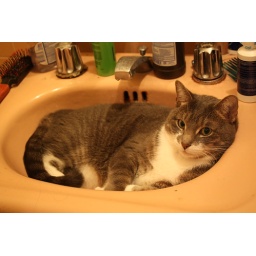
bogie the cat in the sink